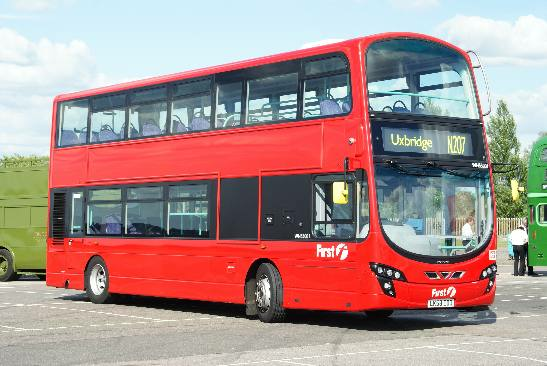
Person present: No